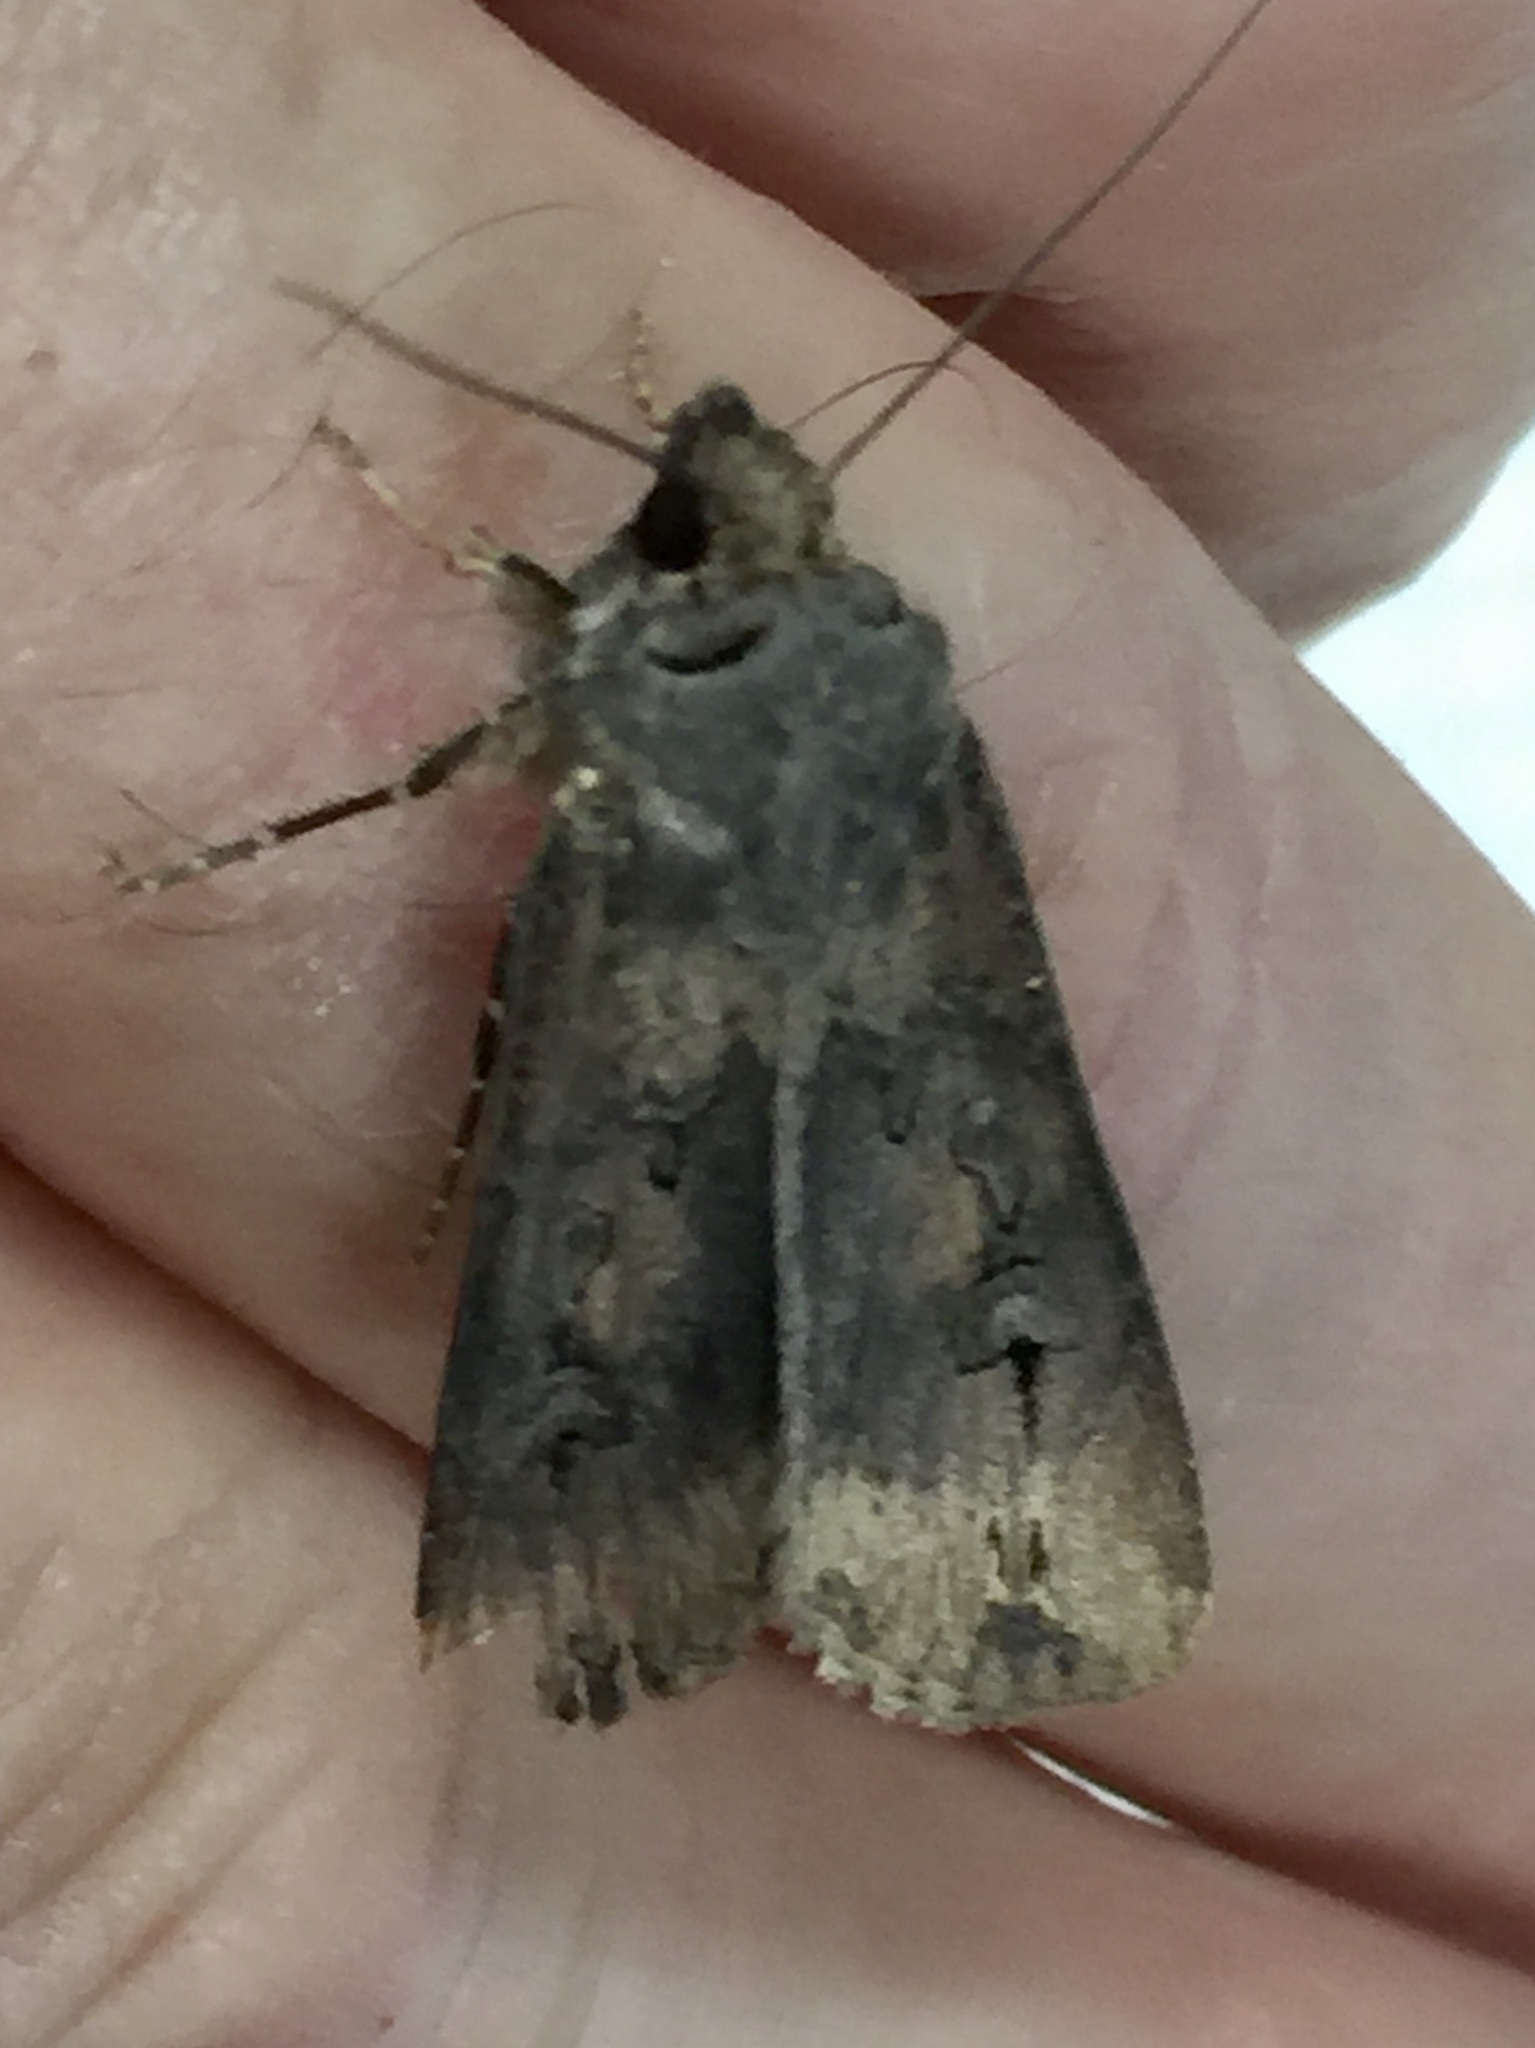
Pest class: cutworms